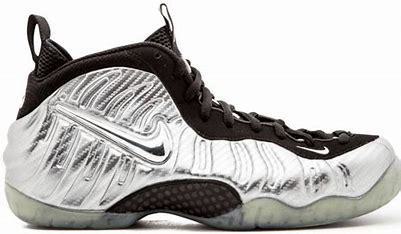
Brand: Nike
Model: Air Foamposite Pro